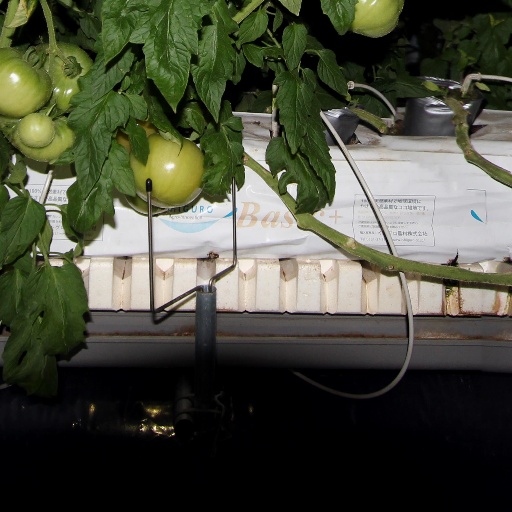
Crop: tomato